Maine Unko Sajan Chun Liya

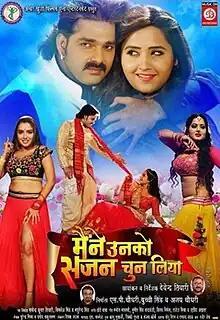

Maine Unko Sajan Chun Liya is a 2019 Indian Bhojpuri-language action romantic drama film directed by Devendra Tiwari and produced by S P Chaudhary, Buchi Singh and Ajay Kumar Chaudhary. It stars Pawan Singh and Kajal Raghwani in the lead. Anjana Singh, Priti Biswas, Ayaz Khan, Vipin Singh and others play supporting roles. Amrapali Dubey makes a special appearance in the song "Bhatar Ko Bhool Jaaogi".